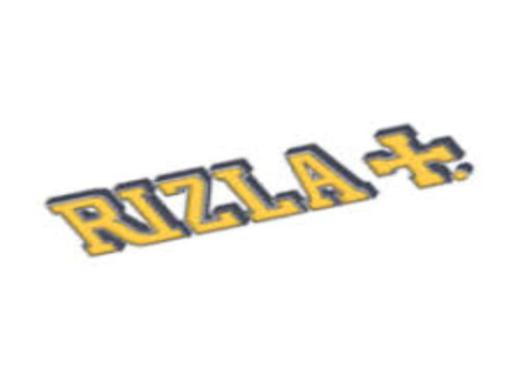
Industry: Necessities